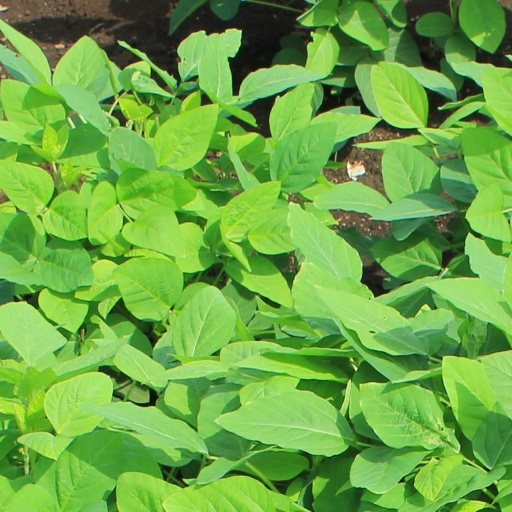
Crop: soybean